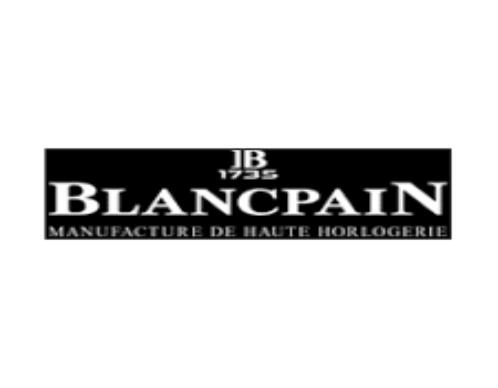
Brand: Blancpain
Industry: Electronic